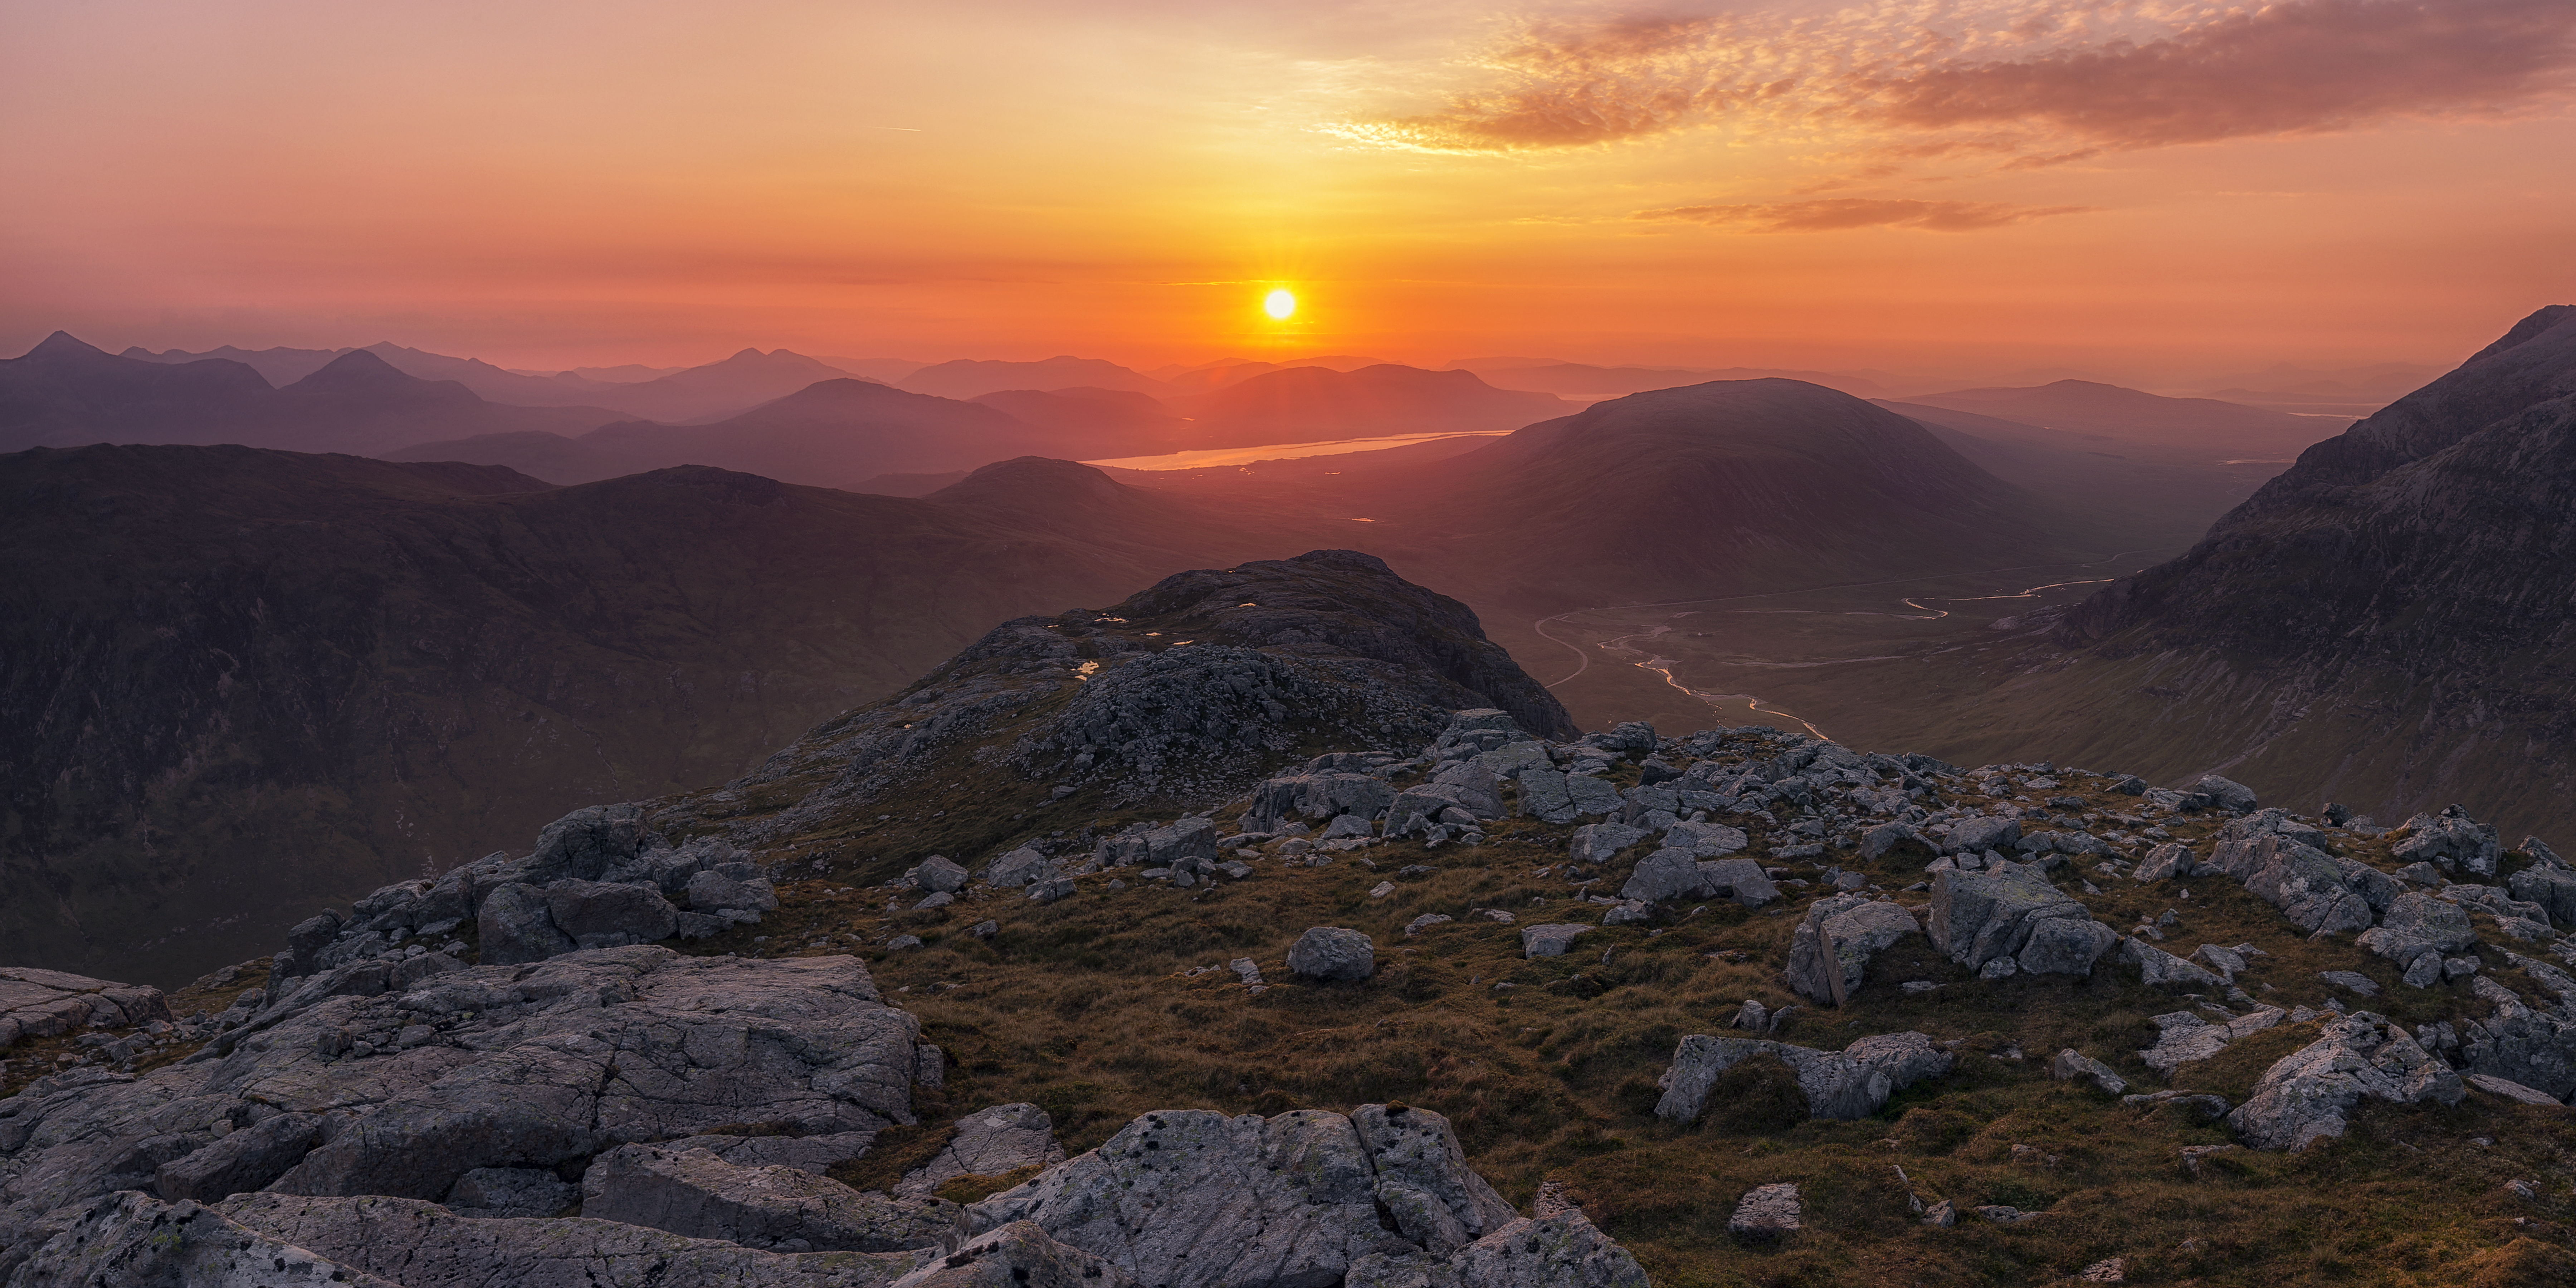
landscape, rock, wilderness, mountain, sunrise, sunset, morning, hill, dawn, mountain range, ridge, summit, mountains, plateau, canon6d, scotland, fell, highlands, buachailleetivemor, westhighlands, beinnachrulaiste, buachailleetivebeag, stobcoireraineach, blackwater, landform, geographical feature, mountainous landforms